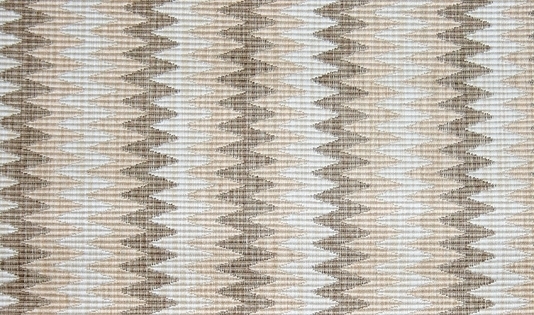
Texture: zigzagged